Asteraceae

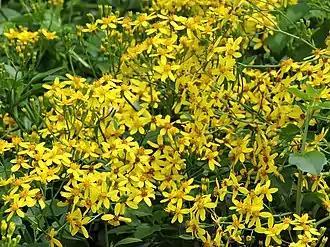
The twining succulent, "Senecio angulatus", is used for its cut flowers, despite being an invasive weed in some places, such as Victoria, Australia and New Zealand.

Asteraceae is an economically important family, providing products such as cooking oils, leaf vegetables like lettuce, sunflower seeds, artichokes, sweetening agents, coffee substitutes and herbal teas. Several genera are of horticultural importance, including pot marigold ("Calendula officinalis"), "Echinacea" (coneflowers), various daisies, fleabane, chrysanthemums, dahlias, zinnias, and heleniums. Asteraceae are important in herbal medicine, including "Grindelia", yarrow, and many others.